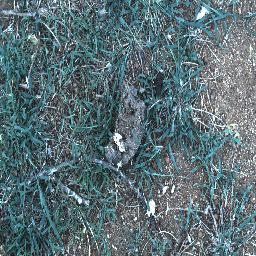
Label: negative